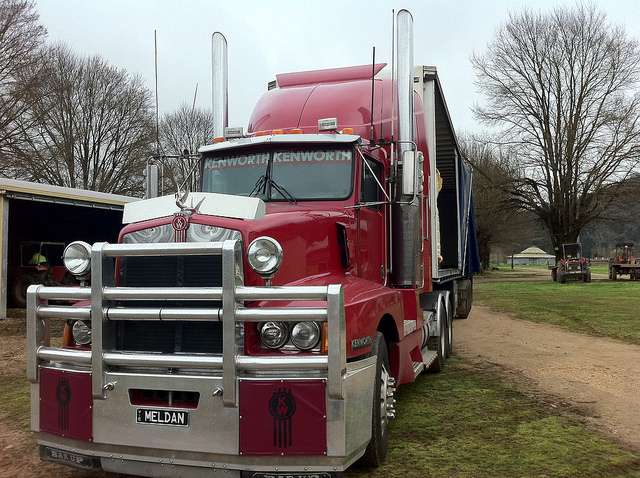
A tractor trailer truck that is parked on the grass.

A red truck that is sitting in the grass.

A huge red truck is parked on the grass.

A red and black big rig truck parked in the yard.